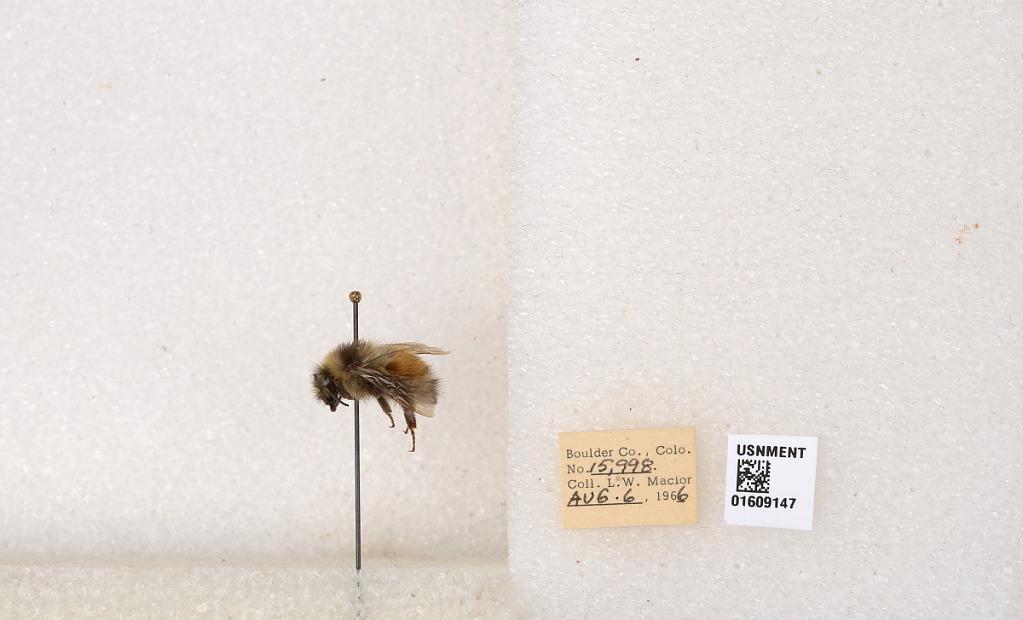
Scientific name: Bombus (Pyrobombus) sylvicola Kirby
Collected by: L. Macior
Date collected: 1966-8-6
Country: United States
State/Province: Colorado
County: Boulder
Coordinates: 40.0263, -105.3